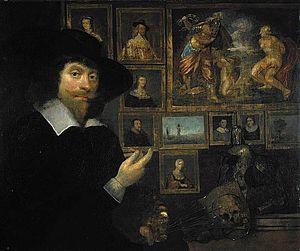
John Michael Wright, né en mai 1617 et mort en juillet 1694, est un peintre portraitiste baroque écossais qui étudie à Édimbourg sous la direction de George Jamesone. Il acquiert ensuite une solide réputation d'artiste et de savant lors d'un long séjour à Rome où il est admis à l’Accademia di San Luca et fréquente les plus éminents artistes de sa génération.
George Jamesone, né vers 1587 et mort en 1644, était l'un des premiers importants peintres portraitistes écossais. Sa renommée débute lors de la visite royale de Charles Iᵉʳ à Édimbourg en 1633. Nombre de ses toiles font aujourd'hui partie de collections prestigieuses, comme celle de la National Gallery of Scotland, du Fine Arts Museum of San Francisco, ou encore du Metropolitan Museum of Art de New York.
L'histoire de l'art écossais retrace la production des œuvres d'arts visuels à l'intérieur des frontières politiques modernes de l'Écosse, depuis les temps les plus reculés. Il se distingue de l'art britannique et de l'art européen par un certain nombre de caractéristiques, qui ont évolué au cours des époques. On peut considérer qu'il débute avec les premières sculptures et objets du Néolithique en passant par ceux de l'âge du bronze et du fer, notamment les ornement en or, les sculptures religieuses et les manuscrits enluminés de la période médiévale, jusqu'aux œuvres contemporaines.